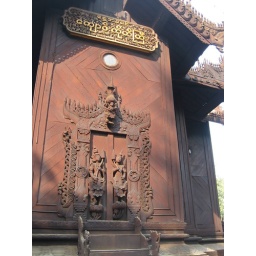
Front door with sign above